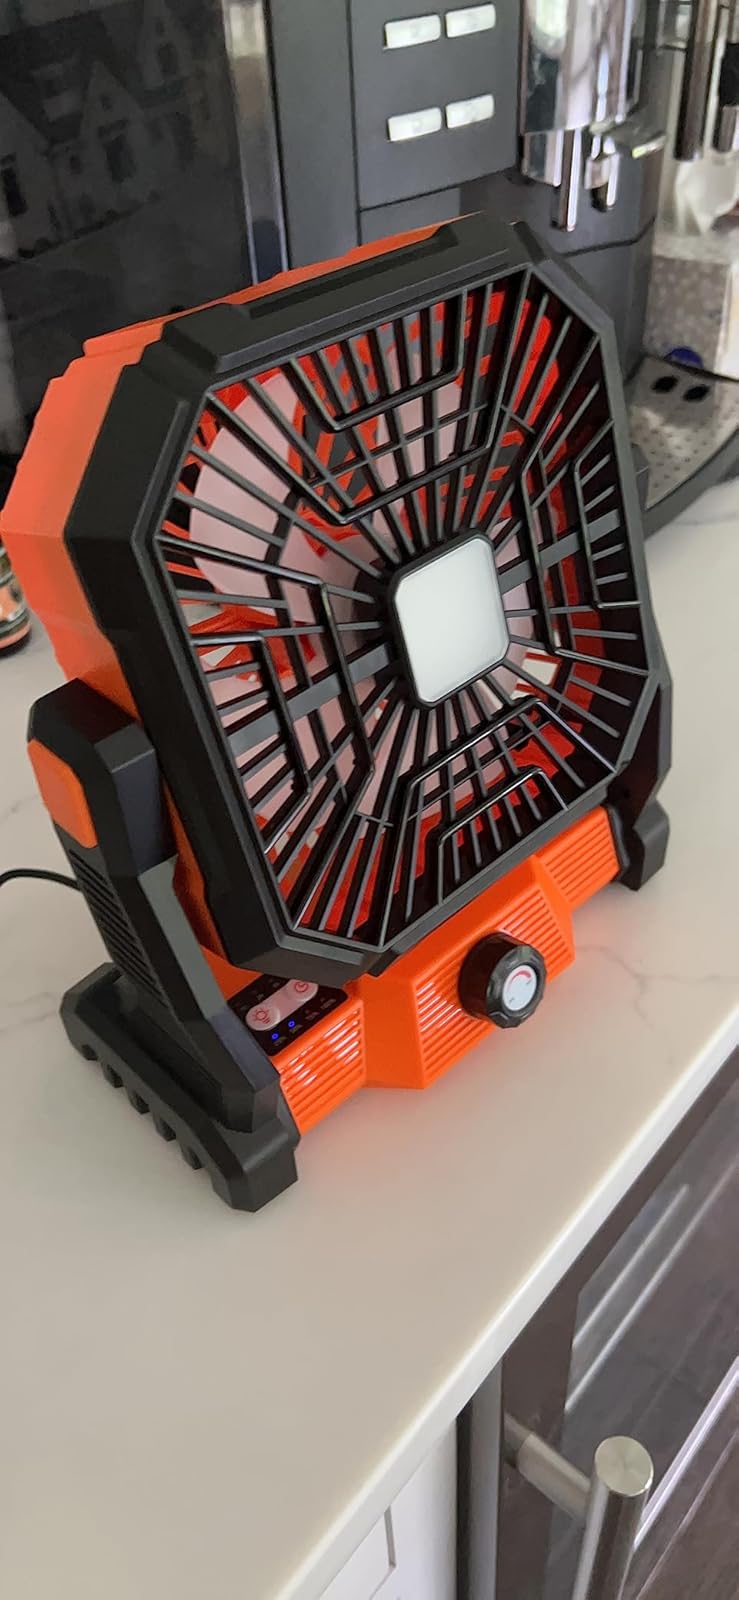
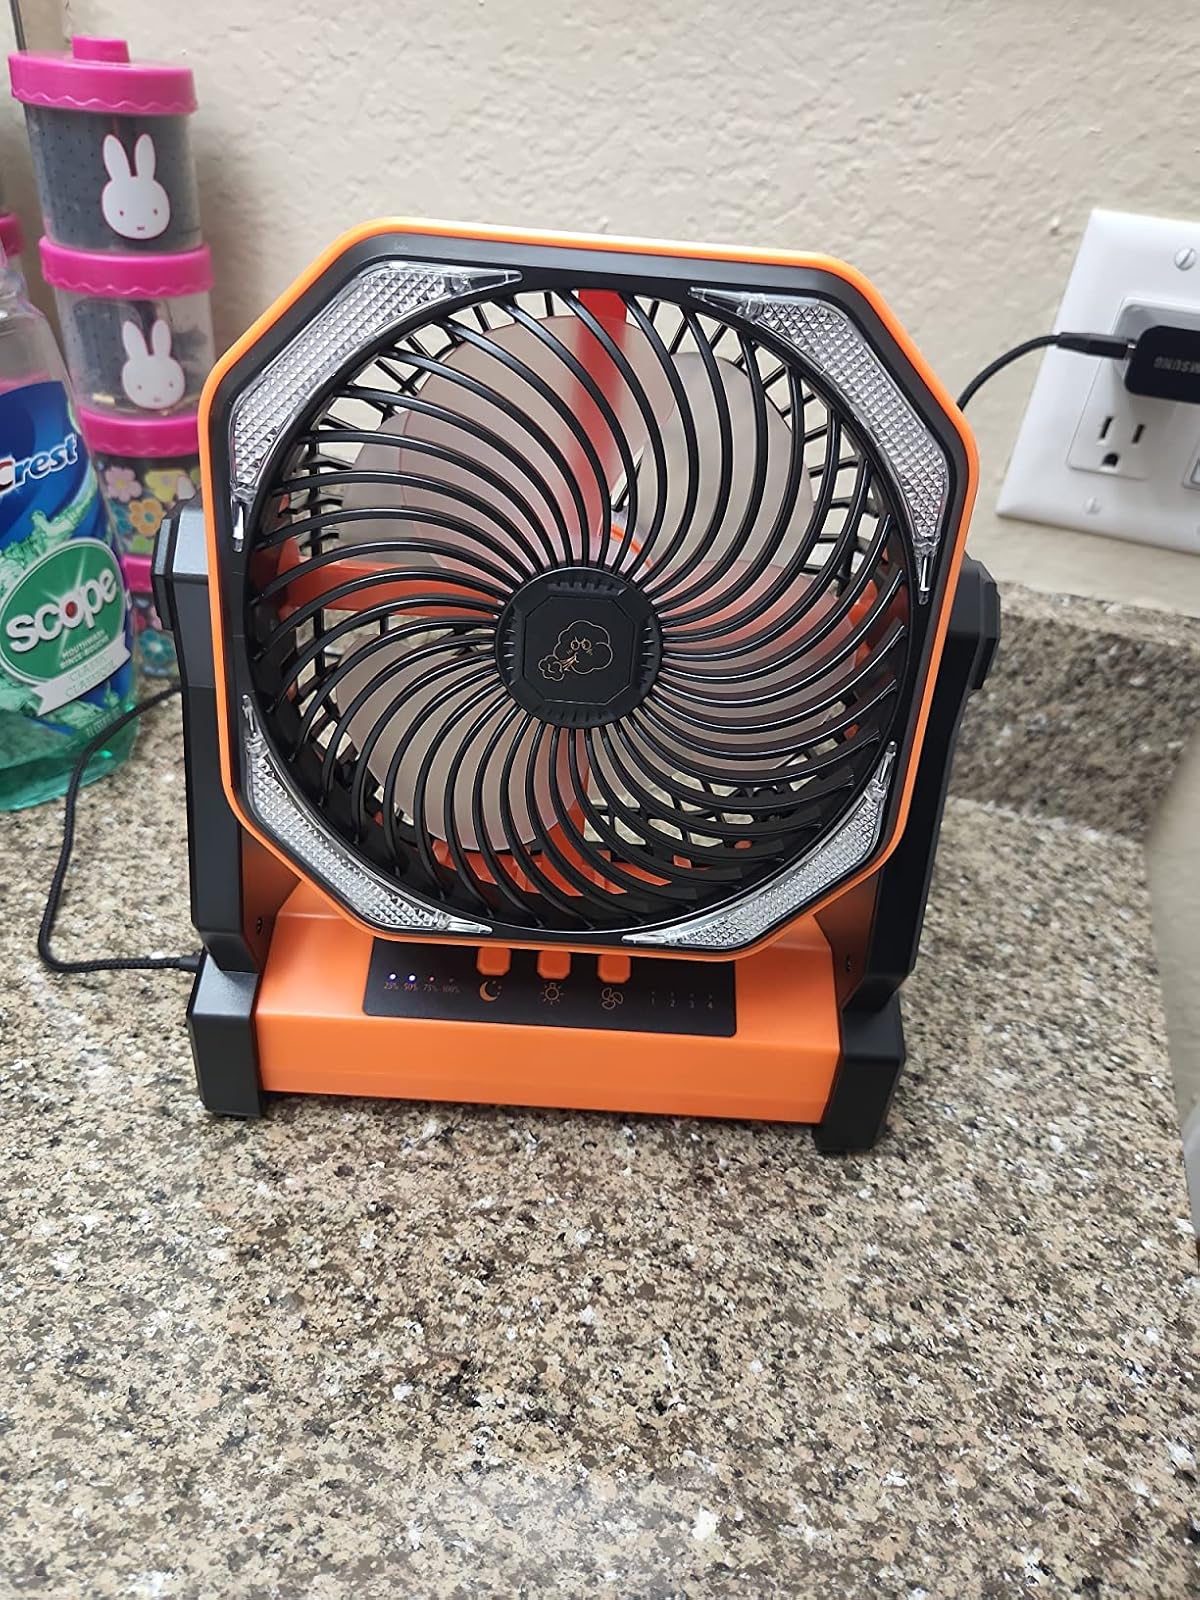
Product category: lantern
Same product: no